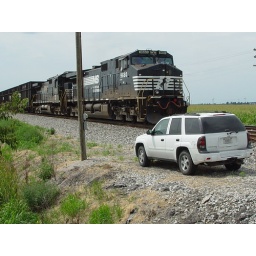
On the N&amp;amp;S that runs south of Deshler. This train was stopped and talking to the person in this truck.